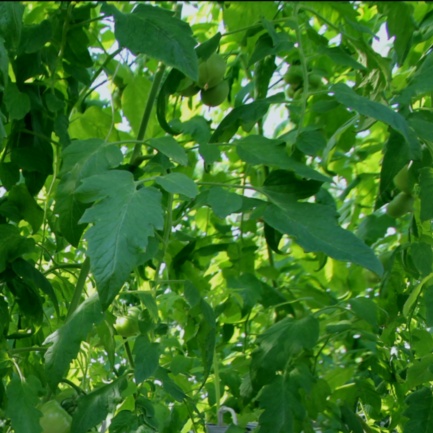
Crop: tomato